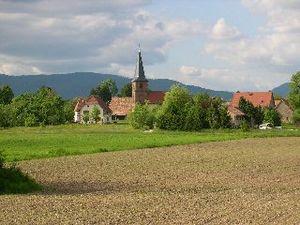
Village de Larivière (Territoire de Belfort) Photo prise en mai 2004 par LP90 Copyright
La communauté de communes du Tilleul et de la Bourbeuse est une ancienne communauté de communes située dans le Territoire de Belfort.
Larivière est une commune française située dans le département du Territoire de Belfort en région Bourgogne-Franche-Comté. Elle est administrativement rattachée au canton de Grandvillars et fait partie du Grand Belfort depuis 2017. Ses habitants sont appelés les Lariviérous.